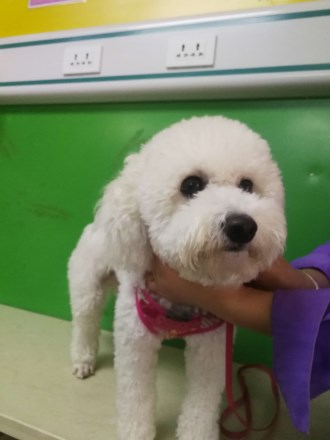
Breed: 3083-n000117-Bichon_Frise